John Mattera

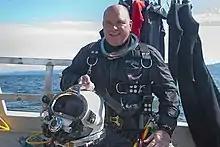
John Mattera in 2011

John Joseph Mattera (born 1962) is a writer and American shipwreck explorer and the subject of the book "Pirate Hunters" by Robert Kurson. "Pirate Hunters" is the story of two US divers, John Chatterton and John Mattera, finding the lost pirate ship "Golden Fleece" of Captain Joseph Bannister in the waters off the Dominican Republic in 2008. Mattera first became a certified diver in 1976, exploring the North Atlantic, he was an early pioneer of the shipwrecks in the waters around New York and New Jersey, performing penetration and decompression dives long before technical diving had a name. From the late 1970s on exploring some of the most famous shipwrecks of the northeast, with over sixty dives on the SS "Andrea Doria".